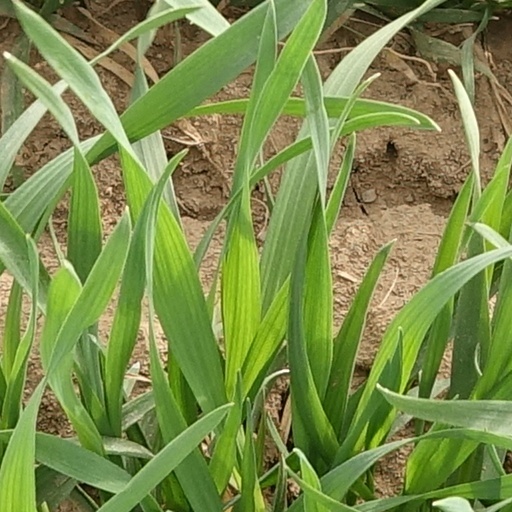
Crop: wheat